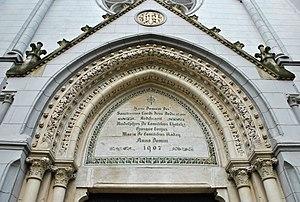
L'église du Sacré-Cœur-de-Jésus de Futog est une église catholique située à Futog, sur le territoire de la Ville de Novi Sad, en Serbie. L'église, dont l'origine remonte au XVIIIᵉ siècle, est inscrite sur la liste des monuments culturels de grande importance de la République de Serbie.